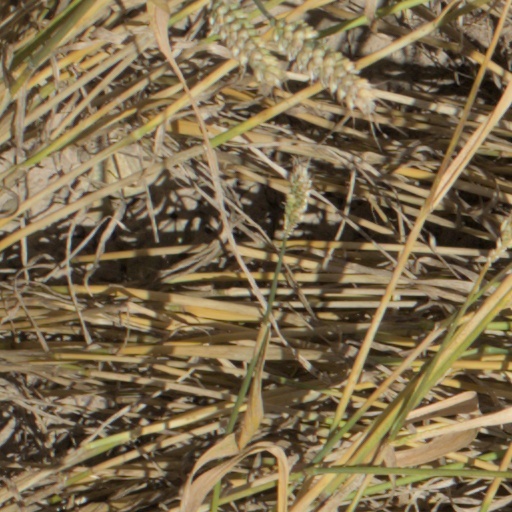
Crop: wheat